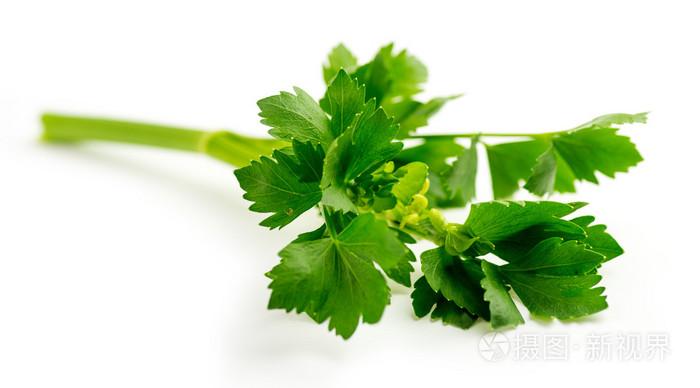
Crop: unknown
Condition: celery